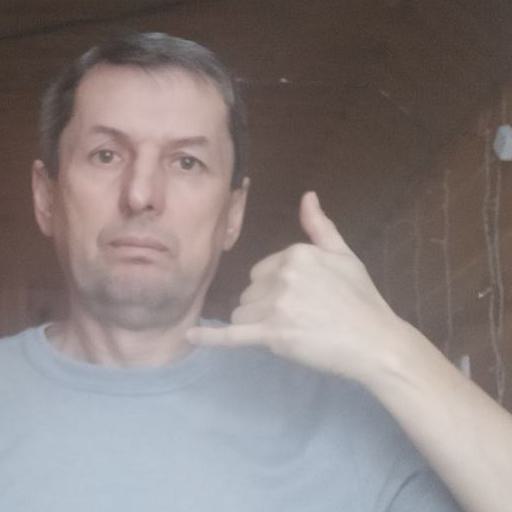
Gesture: call